555 Edgecombe Avenue

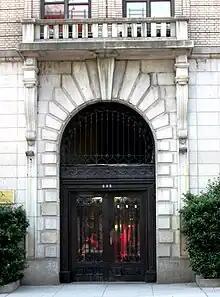
Entrance

In May 1908, contractor Albert J. Schwarzler bought ten land lots on the western side of Edgecombe Avenue from 159th to 160th Street, in exchange for two houses in the Bronx. Schwarzler hired the firm of Schwartz & Gross in 1910 to design a six-story apartment building on the southern half of the site, at 545 Edgecombe Avenue. Following the completion of 545 Edgecombe Avenue, he again hired the partners to design an apartment building immediately to the north. In May 1914, the firm filed plans for a 12-story apartment building at 555 Edgecombe Avenue, which would cost $500,000. The New York City Department of Buildings (DOB) refused to grant a construction permit for two weeks because of a dispute over the building's height. While the DOB had determined that the structure was tall with 15 stories, Schwartz & Gross cited the building as tall and that the basement was above ground because of the site's steep slope.